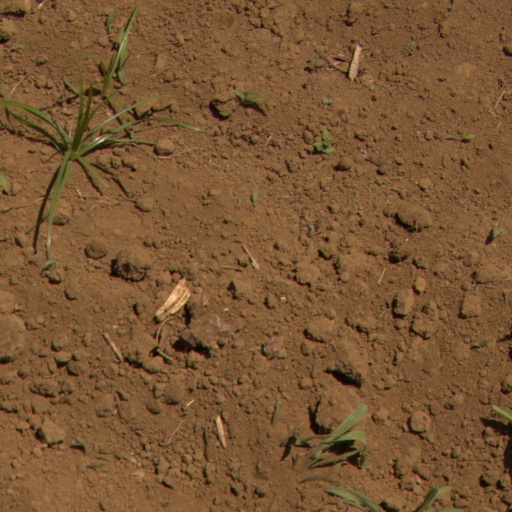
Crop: Jerusalem artichoke